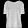
Label: T - shirt / top